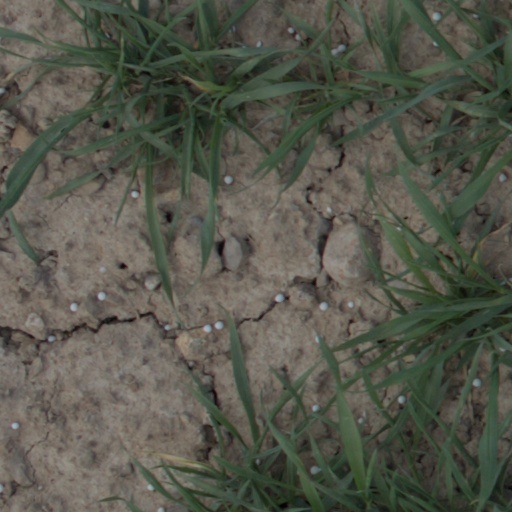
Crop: wheat